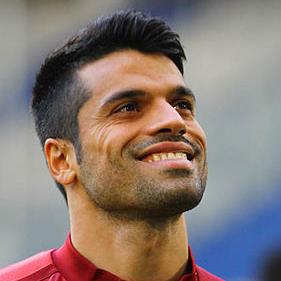
Age: 31